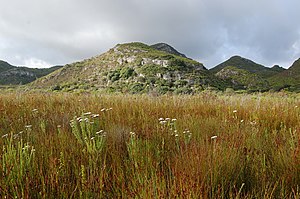
Belladonnalilje / Galleri
Habitat.
Belladonnalilje er en løgplante, der bærer en bladroset og en blomsterstængel med store, lyserøde blomster. Den tåler ikke rigtigt klimaet i Danmark, men er meget elsket som haveplante i det sydlige udland. Den bruges også en del i vinterhaver.